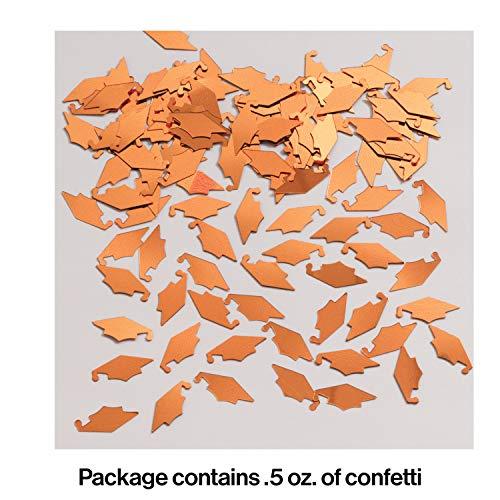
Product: Creative Converting Graduation Caps Confetti, Orange
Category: Toys & Games | Party Supplies
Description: Graduation cap shaped confetti.
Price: $0.99
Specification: ProductDimensions:4x4x0.2inches|ItemWeight:0.8ounces|ShippingWeight:0.8ounces(Viewshippingratesandpolicies)|Department:unisex-child|Manufacturer:CreativeConverting|ASIN:B004O5GA4M|Itemmodelnumber:024020|DatefirstlistedonAmazon:February11,2010